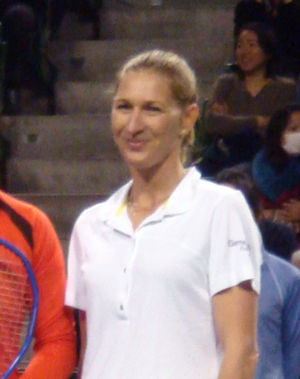
Vindere af grand slam-mesterskaber i damesingle / Alle mestre
Steffi Graf – vinder af 22 grand slam-titler i single og den eneste, der har vundet en Golden Slam (i 1988).
Vindere af grand slam-mesterskaber i damesingle er en liste over vinderne af damesinglerækken ved de fire grand slam-turneringer i tennis, Australian Open, French Open, Wimbledon-mesterskaberne og US Open.